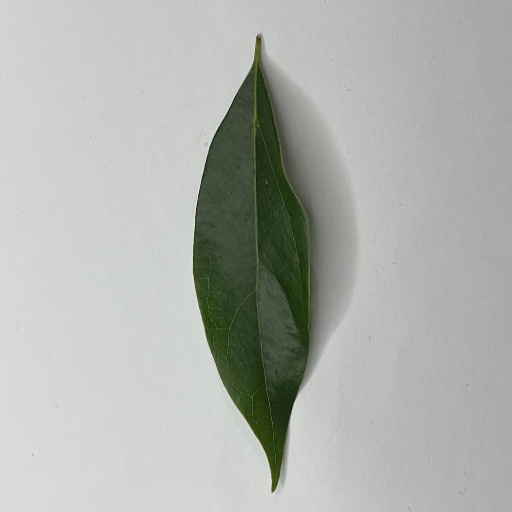
Species: Camphor
Leaf condition: Healthy Leaf